Wibautstraat metro station

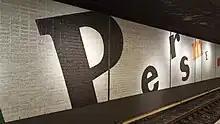
A section of the platform wall with the letters spelling "Pers", Dutch for press

A 2006 study on the fire safety of the Amsterdam Metro showed that in case of a fire at Wibautstraat, only 700 of the 1,700 people inside could safely escape. The station was temporarily closed as a result of these fire safety concerns.